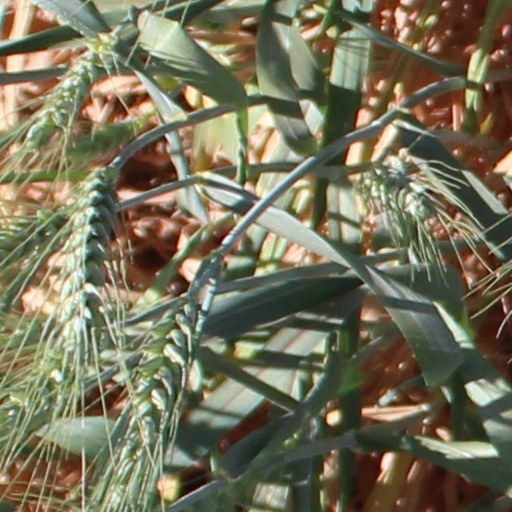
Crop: wheat